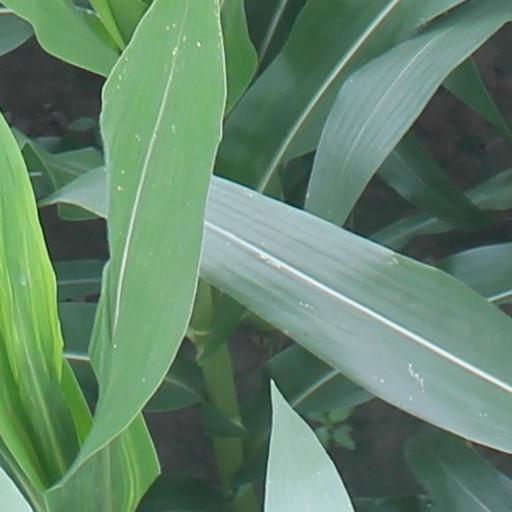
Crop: maize; corn